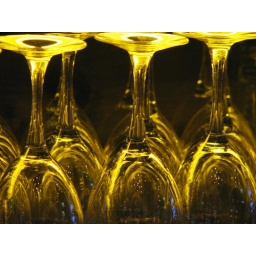
Ulysses bar keeps their glasses clean. Or at least the yellow under bar lighting makes them look clean.